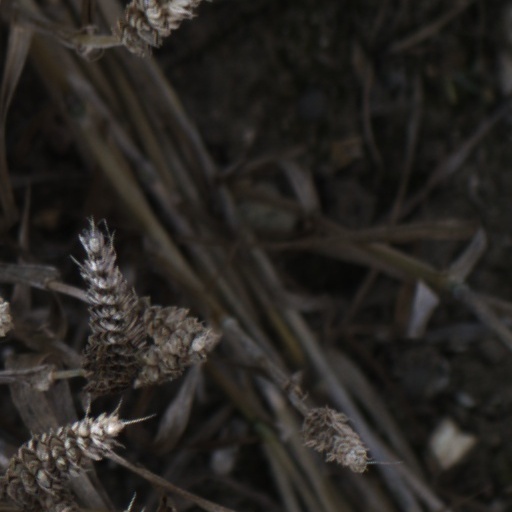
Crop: wheat